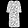
Label: Dress